Spinal cord injury

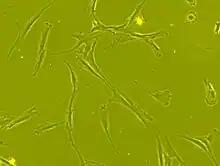
Human bone marrow derived mesenchymal stem cells seen under phase contrast microscope at 63-times magnification)

Spinal cord injuries generally result in at least some incurable impairment even with the best possible treatment. The best predictor of prognosis is the level and completeness of injury, as measured by the ASIA impairment scale. The neurological score at the initial evaluation done 72 hours after injury is the best predictor of how much function will return. Most people with ASIA scores of A (complete injuries) do not have functional motor recovery, but improvement can occur. Most patients with incomplete injuries recover at least some function. Chances of recovering the ability to walk improve with each AIS grade found at the initial examination; e.g. an ASIA D score confers a better chance of walking than a score of C. The symptoms of incomplete injuries can vary and it is difficult to make an accurate prediction of the outcome. A person with a mild, incomplete injury at the T5 vertebra will have a much better chance of using his or her legs than a person with a severe, complete injury at exactly the same place. Of the incomplete SCI syndromes, Brown-Séquard and central cord syndromes have the best prognosis for recovery and anterior cord syndrome has the worst.